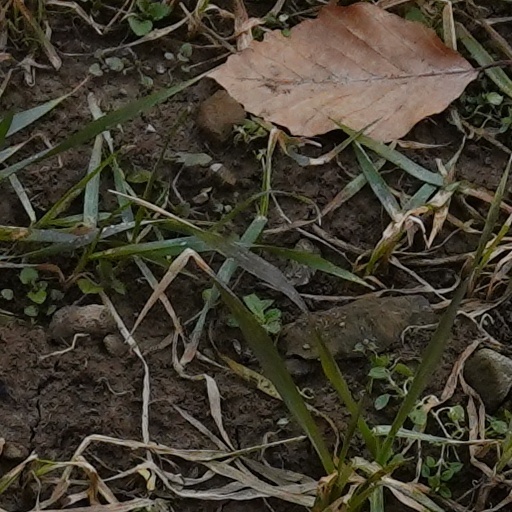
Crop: wheat